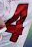
Number: 4